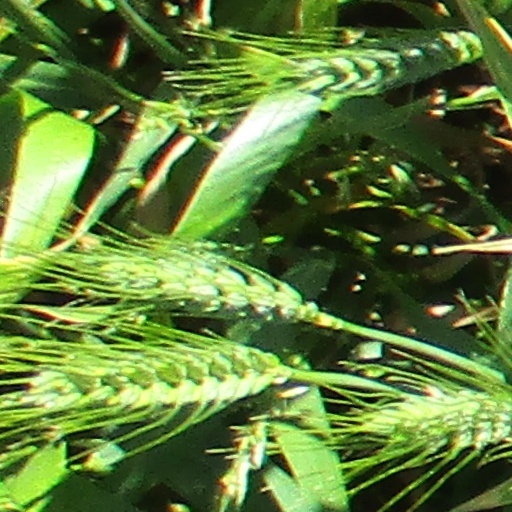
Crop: wheat